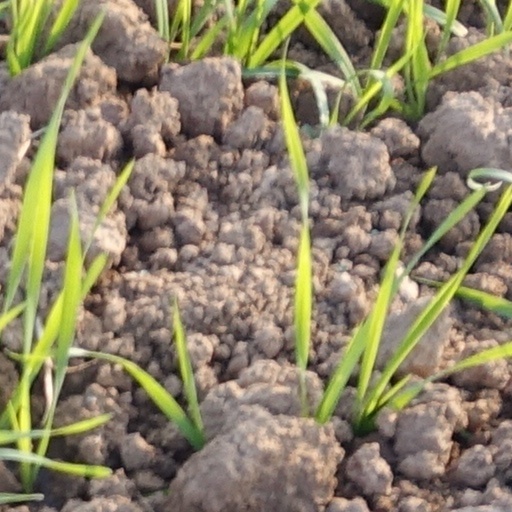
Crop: wheat